Homer A. Holt

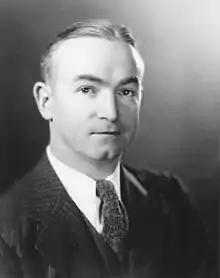

Homer Adams Holt (March 1, 1898January 16, 1975) was an American lawyer and politician who served as the 20th governor of West Virginia from 1937 to 1941. Born in Lewisburg, West Virginia, he attended the Greenbrier Military School there and then went on to graduate from Washington and Lee University in 1918, where he was a member of the Phi Kappa Psi fraternity. After serving in the army during World War I, he returned to Washington and Lee in 1920 and studied law, receiving his degree in 1923. In 1924, he married Isabel Wood.